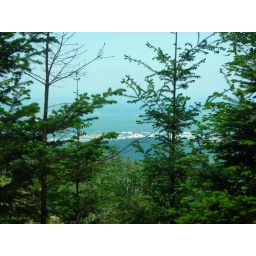
View from the peak of the mountain in the black forest